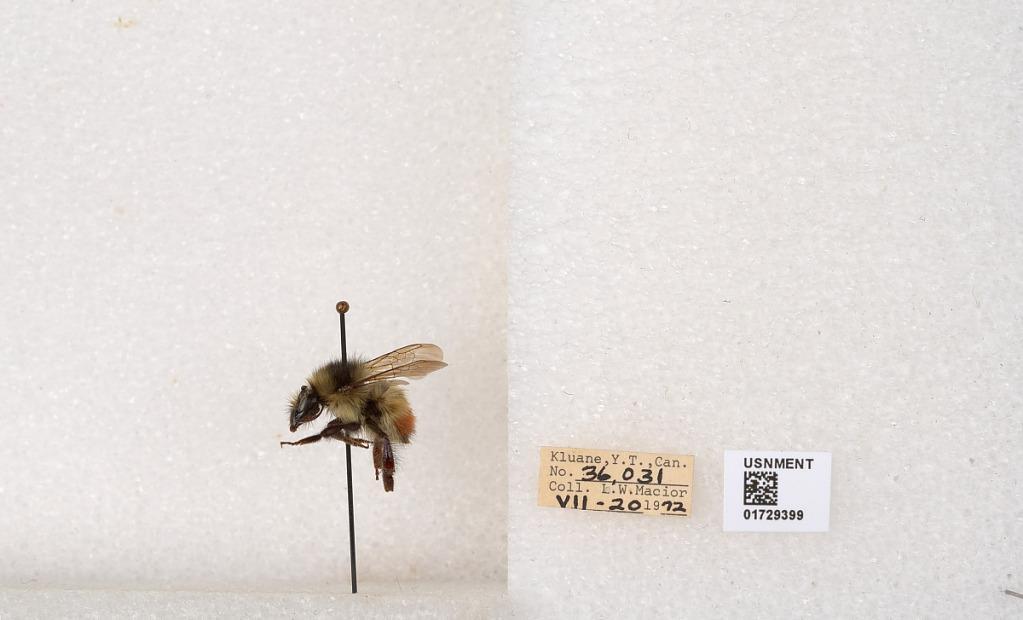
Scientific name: Bombus flavifrons Cresson
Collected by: L. Macior
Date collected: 1972-7-20
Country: Canada
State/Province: Yukon Territory
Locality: Kluane National Park and Reserve
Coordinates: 60.7493, -139.504